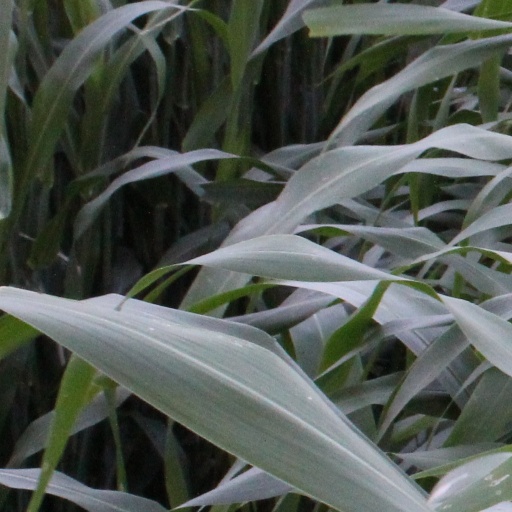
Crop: sorghum